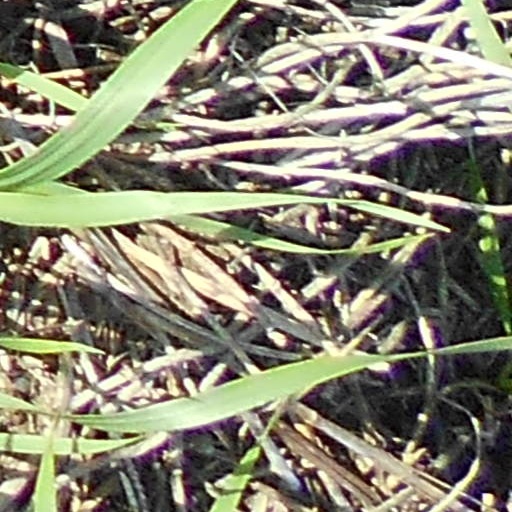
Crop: wheat